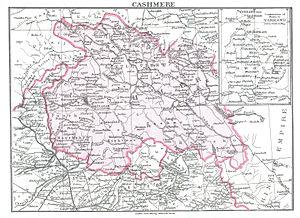
Le Jammu-et-Cachemire est un État princier du sous-continent indien, au sein du Raj britannique de 1846, suite au traité d'Amritsar, à 1952, lors de l'abolition de la monarchie.